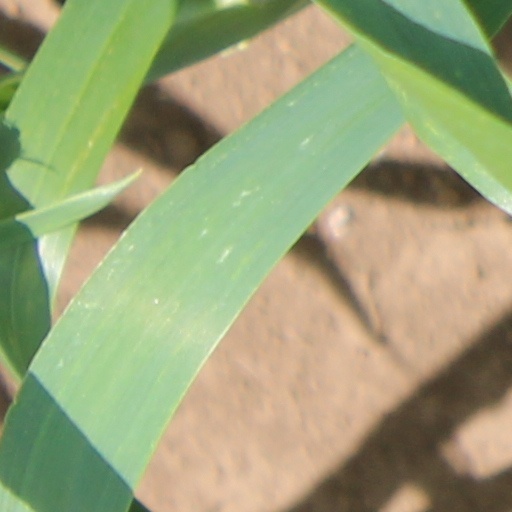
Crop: wheat